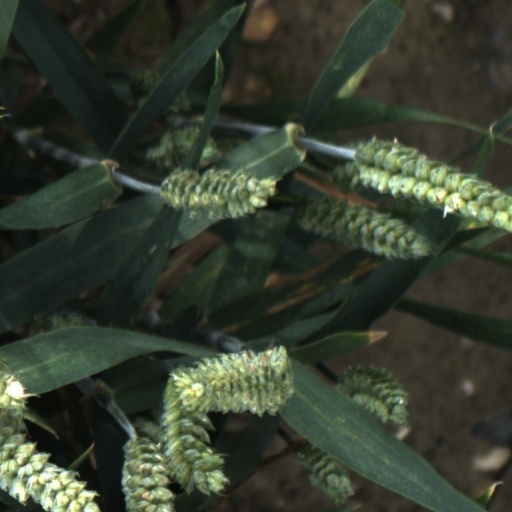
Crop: wheat